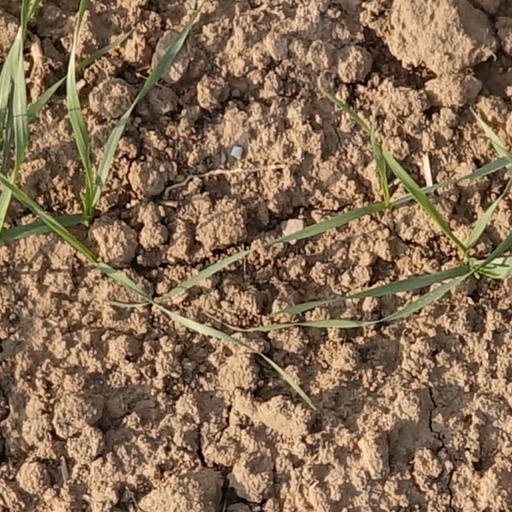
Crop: wheat